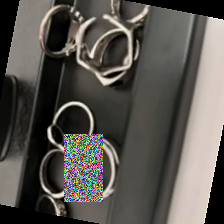
Label: no bracelet mod